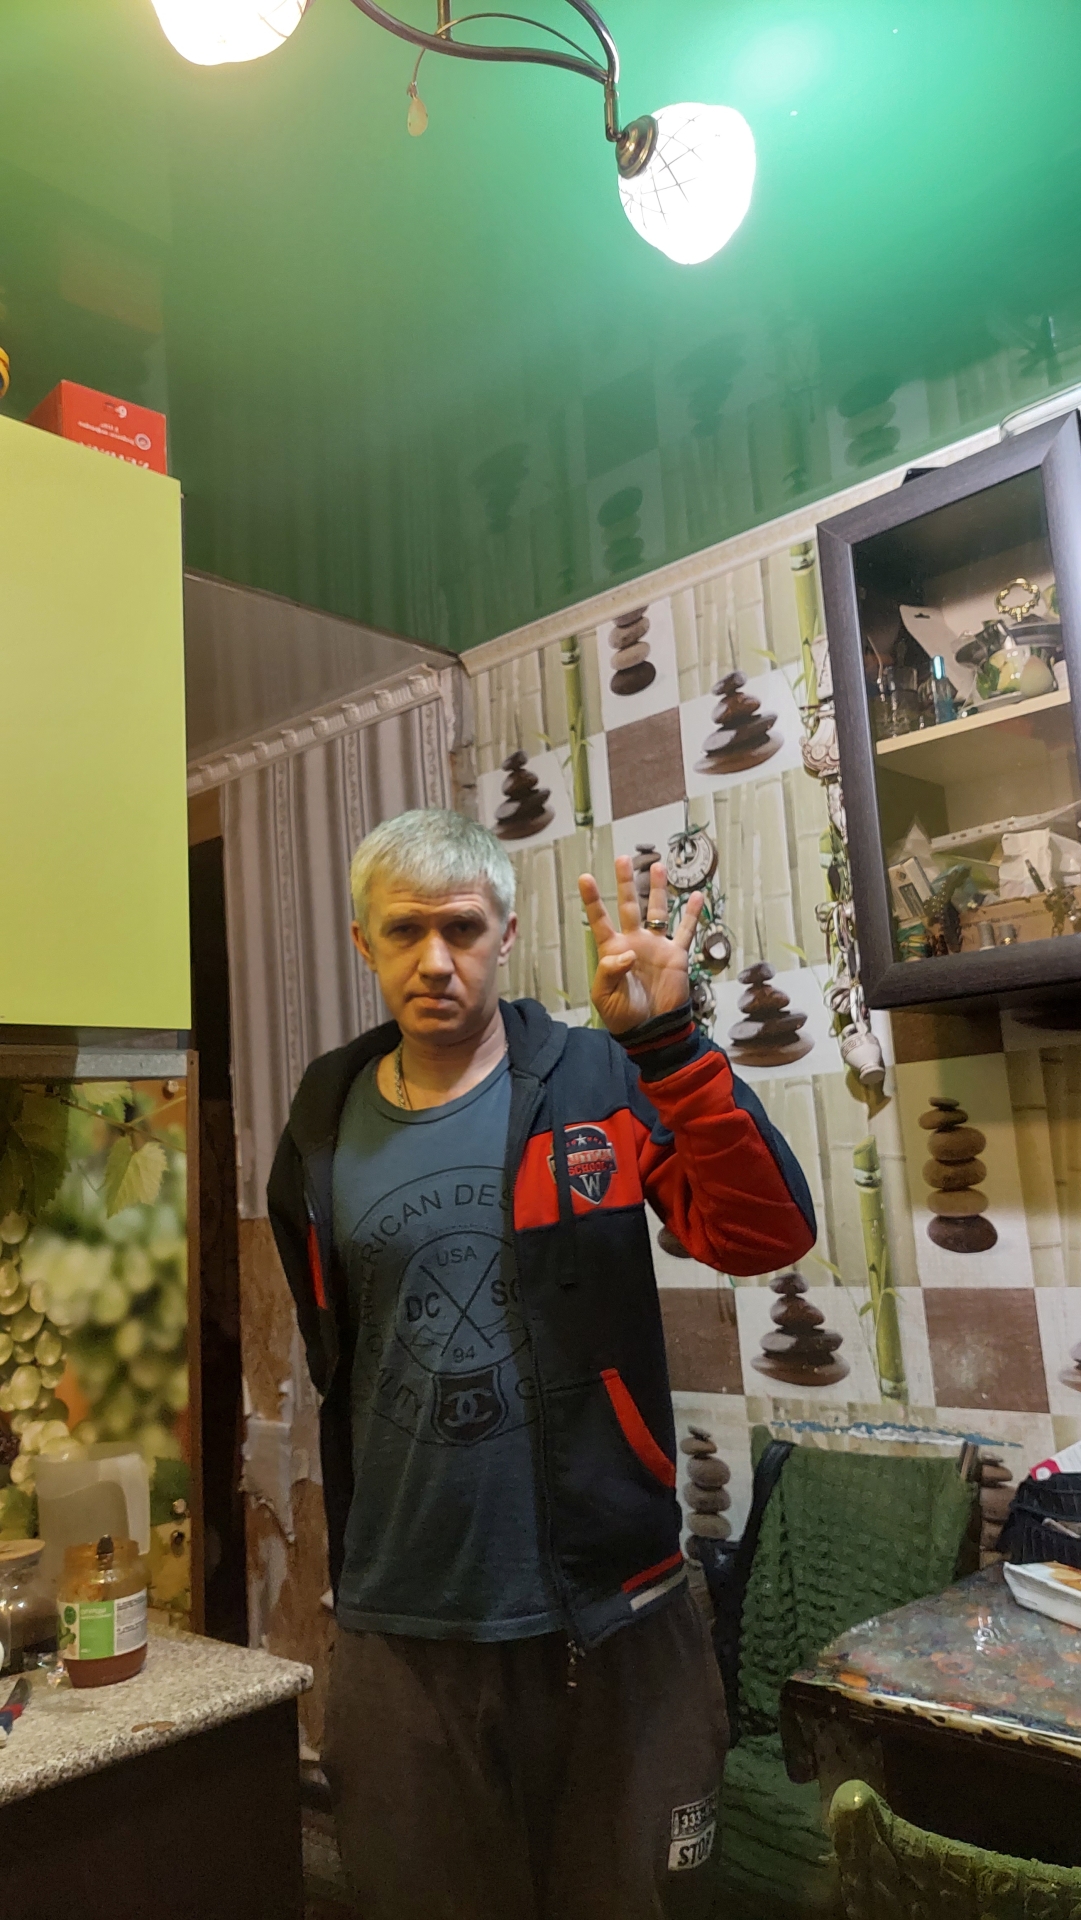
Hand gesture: four